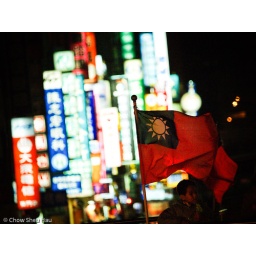
in the background is the typical bright and interesting street sign boards at night.